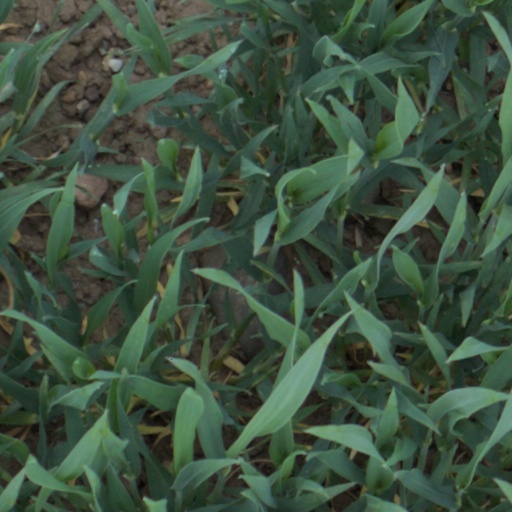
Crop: wheat